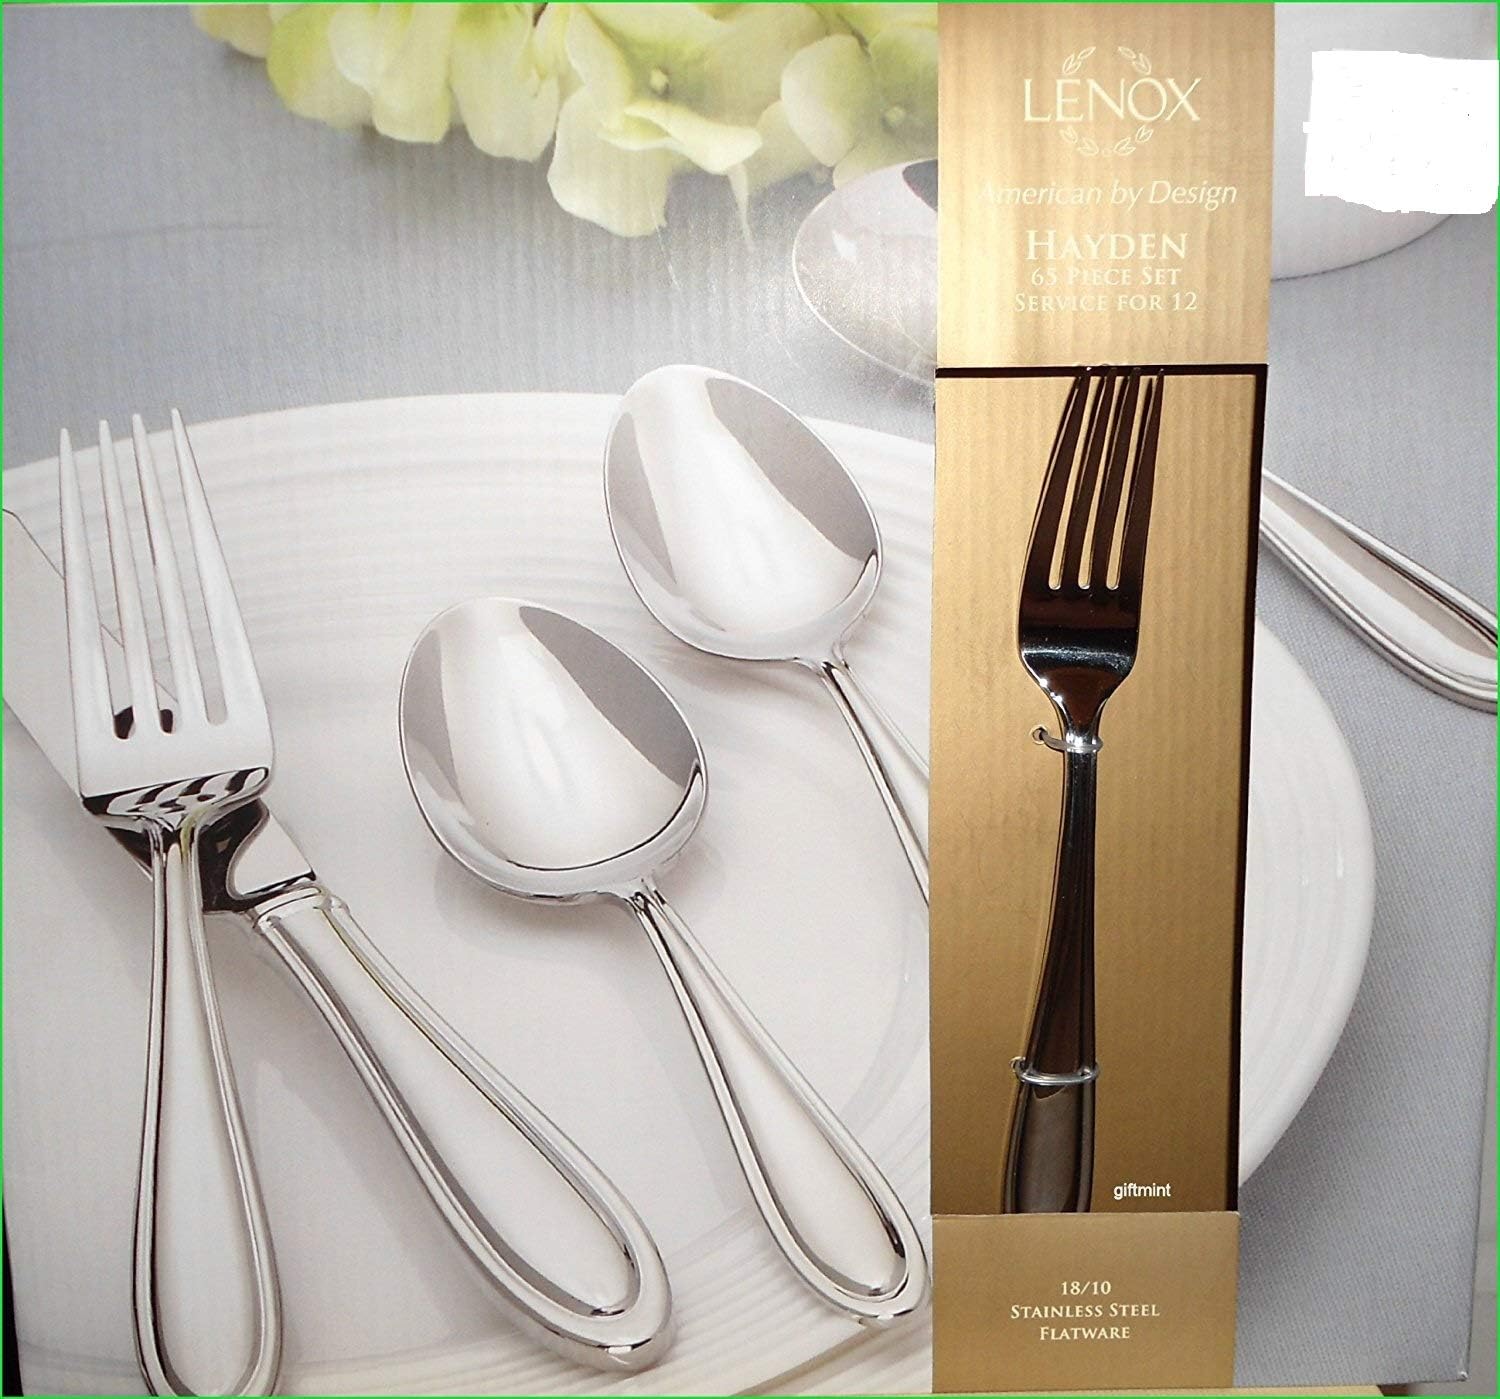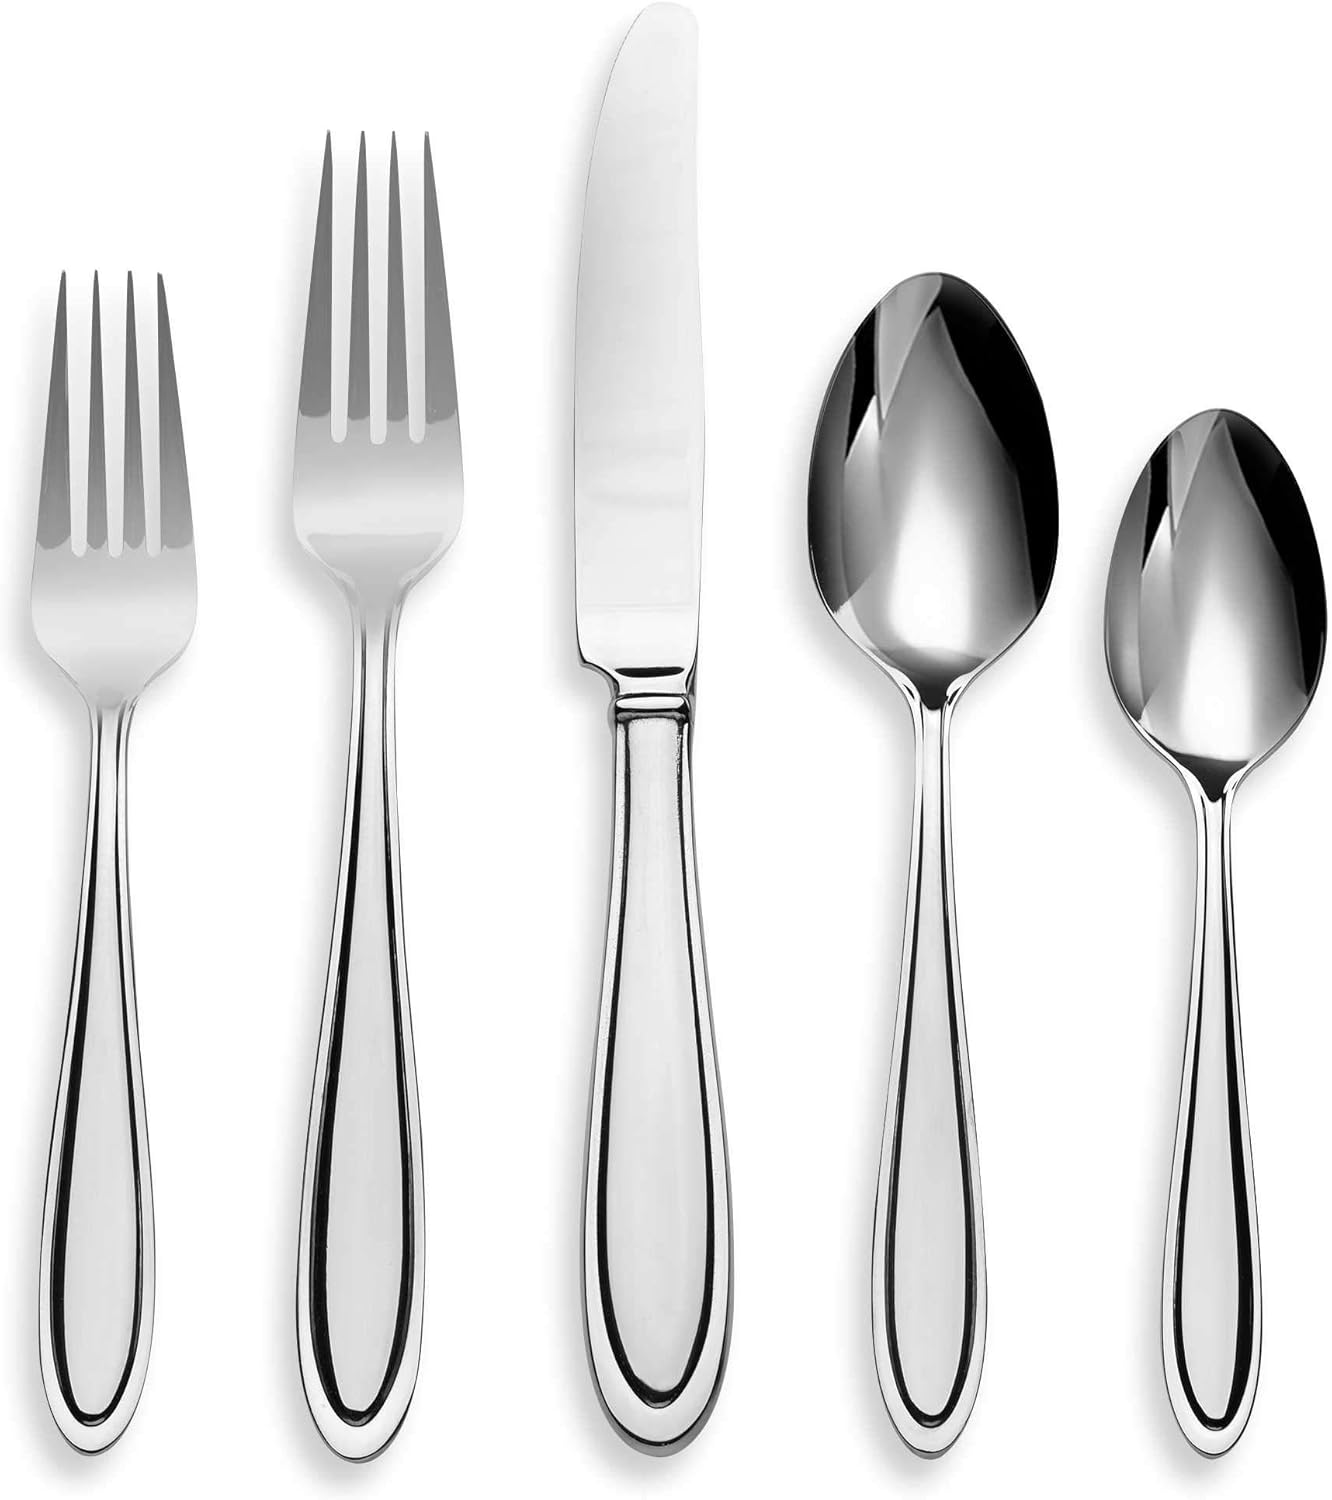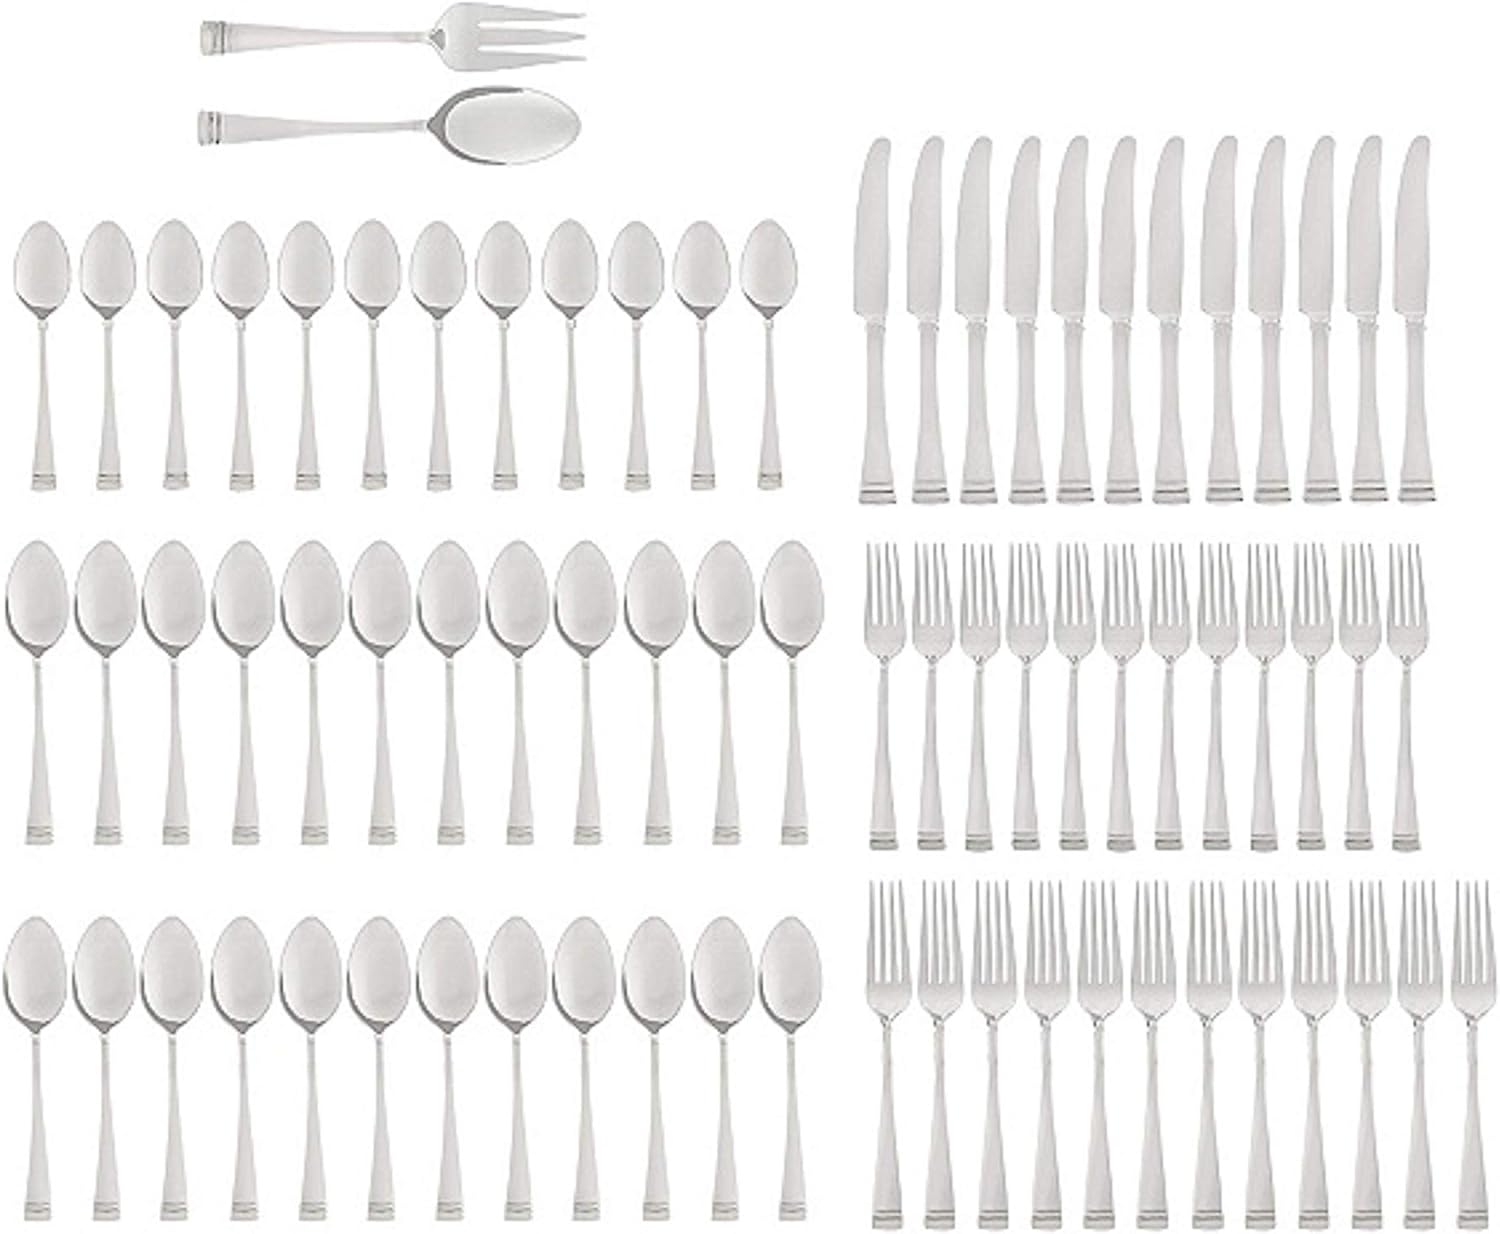
Lenox HAYDEN 65 pc FLATWARE service for 12 with 5 Pc Hostess
Category: Amazon Home
Includes twelve 5-piece place settings and one 5-piece hostess set . Each place setting consists of a place fork, place knife, teaspoon, salad fork, and place spoon Hostess set includes 1 sugar spoon, 1 butter serving knife, 1 cold meat fork, 1 tablespoon, and 1 pierced tablespoon
Features: Brand new in box | Crafted of 18/10 stainless steel